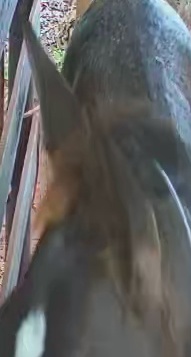
Face region: ears (position_of_ears)
Pain indicator: not_present